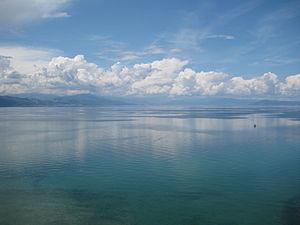
La Macédoine du Nord, en forme longue la république de Macédoine du Nord, est un pays d'Europe du Sud situé dans la péninsule des Balkans.